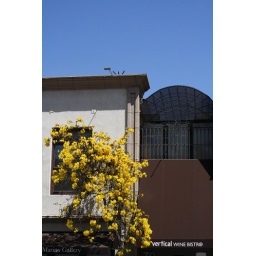
I know I am always complaining that there is no blue sky in LA but check it out.